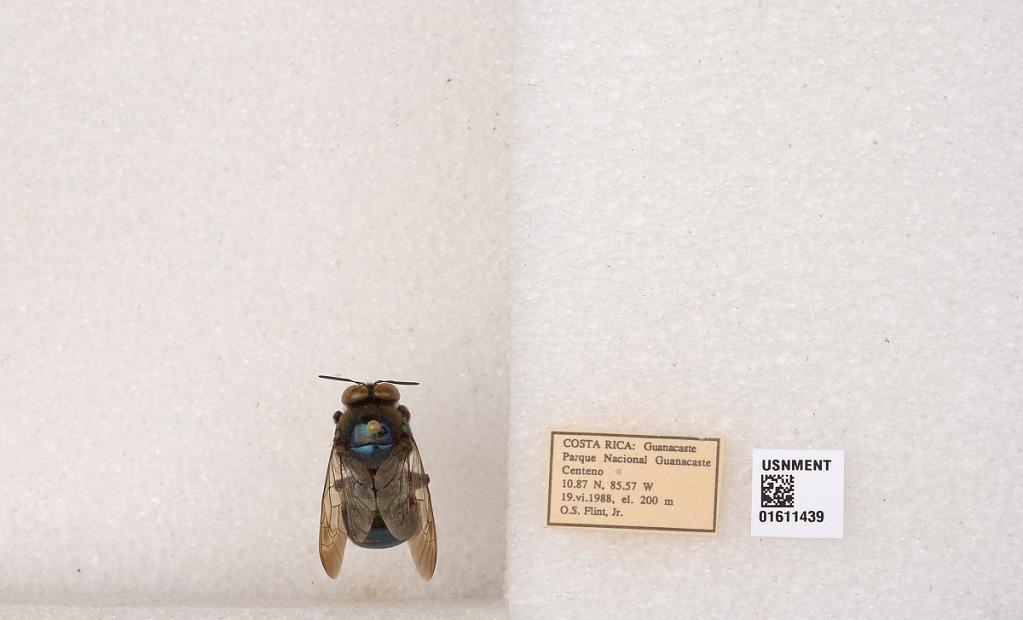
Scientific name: Xylocopa
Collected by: E. Chapin
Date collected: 1988-6-19
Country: Costa Rica
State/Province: Guanacaste
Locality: Guanacaste Parque Nacional Guanacaste Centeno